Days of Darkness (2007 Canadian film)

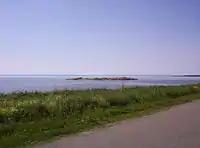
Part of the film was shot on the Saint Lawrence River in Bas-Saint-Laurent.

Director Denys Arcand claimed he wrote parts of the screenplay imagining actor Marc Labrèche as the lead. After six months of work on the screenplay, Arcand met Labrèche and asked him to set aside some months for filming "Days of Darkness". The Middle Ages fair scene was inspired by a photograph Arcand saw of hundreds of people wearing historic costumes and holding swords and spears. Arcand wondered why all of these people would want to stage a fictional war, and visited a similar event in Saint-Mathieu-du-Parc, Quebec.